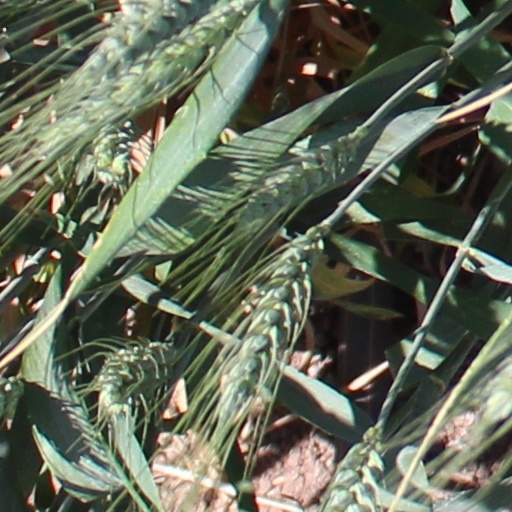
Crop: wheat